Panthera gombaszogensis

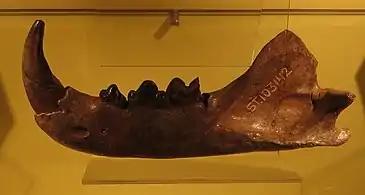
Mandible, Natural History Museum Rotterdam

"P. gombaszogensis" is primarily known from records in Europe, though rarer records have been reported from elsewhere, including Georgia, Tajikistan, the Ubeidiya prehistoric site in Israel, possibly northern Saudi Arabia, Pakistan, northeast China, and Java.